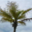
Label: palm_tree